Toronto FC

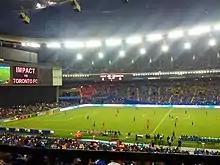
A match between Toronto FC and Montreal Impact in Olympic Stadium in Montreal, March 2013. The two clubs share a soccer rivalry referred to as the Canadian Classique, which later continues as the Impact became CF Montréal.

Toronto FC's biggest rival, CF Montréal (formerly known as Montreal Impact), joined MLS in 2012. In the years leading up to this, they emerged as fierce rivals during the Canadian Championship. The proximity of the two cities and the fact that Toronto and Montreal are long-standing rivals in the National Hockey League (NHL) contributes to these meetings being combative. Since both teams have joined MLS, the rivalry has intensified and the matches have become a Canadian soccer classic, nicknamed the 401 Derby after Ontario Highway 401, a freeway that indirectly links the two cities (alongside Quebec Autoroute 20). The rivalry is also known as the Canadian Classique.